Zhuangpiao

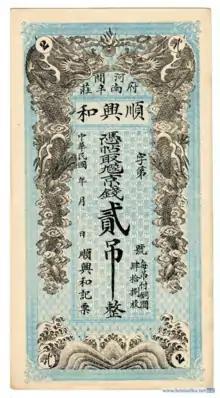
An undated "zhuangpiao" (specifically named as a "pingtie") of 2 tiao (in Jingqian) issued by the Shun Xing He private bank during the early Republic of China.

The Zhuangpiao, alternatively known as "Yinqianpiao" (銀錢票, "silver money notes"), "Huipiao" (會票, "corporate notes"), "Pingtie" (憑帖), "Duitie" (兌帖), "Shangtie" (上帖), "Hupingtie" (壺瓶帖), or "Qitie" (期帖) in different contexts, refer to privately produced paper money (or company scrip) made in China during the Qing dynasty and early Republic of China periods issued by small private banks known as "qianzhuang". Other than banknotes "qianzhuang" also issued "Tiexian" (貼現, "discountable notes").